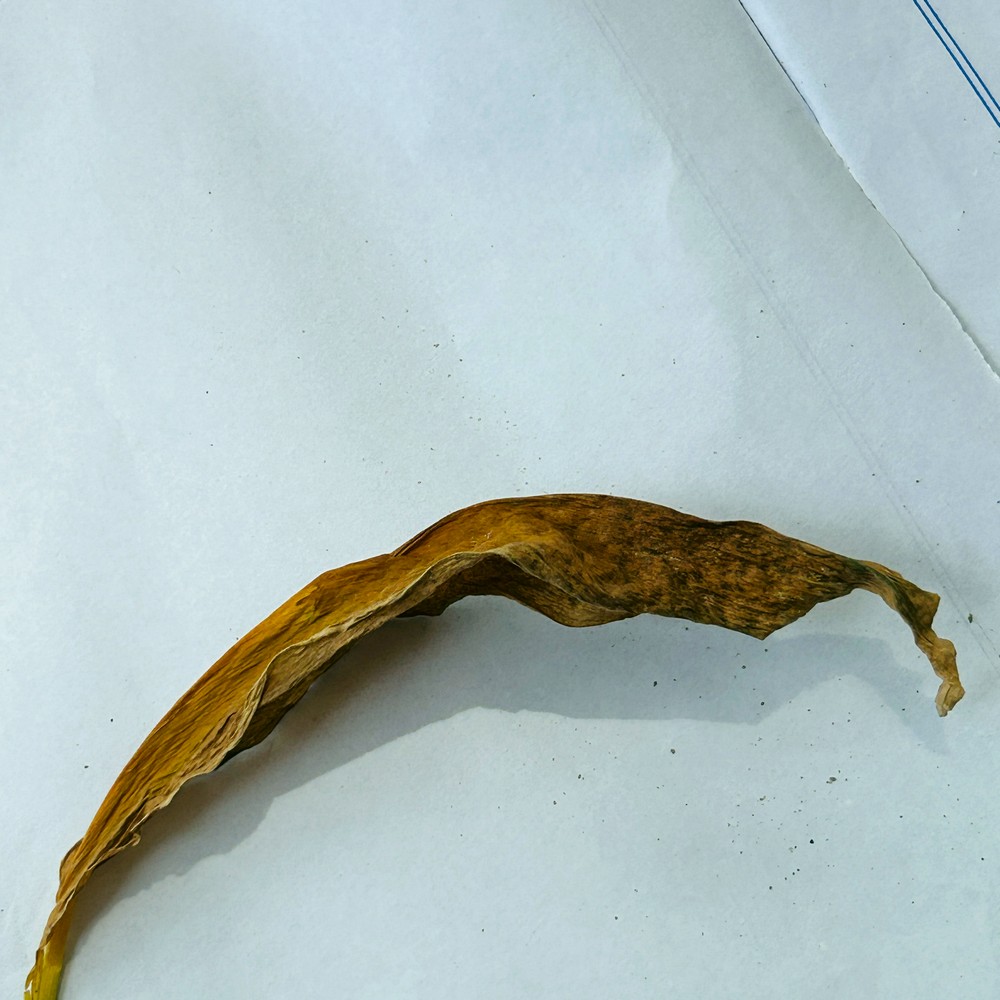
Label: Dry Leaf